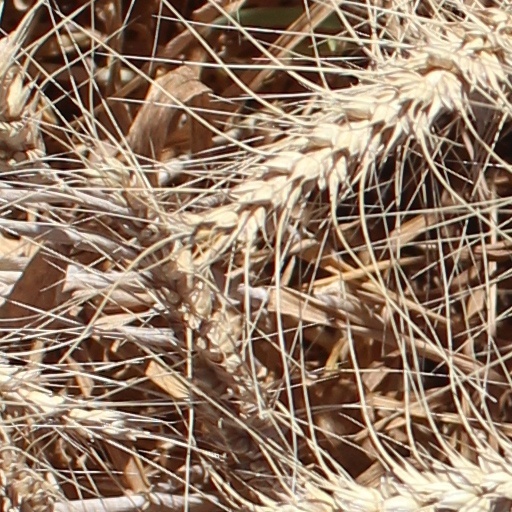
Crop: wheat